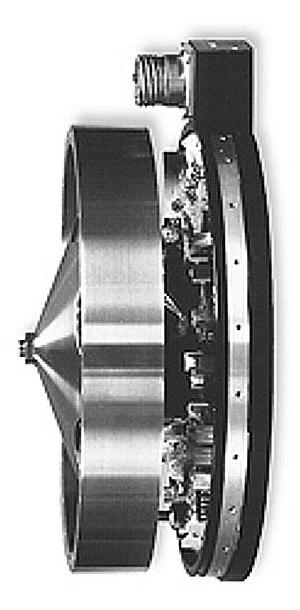
Une roue de réaction est un type de volant d'inertie utilisé dans les engins spatiaux pour modifier leur moment angulaire sans consommer de carburant, seulement de l'électricité. Les roues de réaction sont utilisées pour effectuer des changements d'orientation d'un engin spatial stabilisé 3 axes pour pouvoir maintenir ses instruments ou ses équipements pointés vers une portion du ciel donné. Il est d'usage courant sur les sondes spatiales, les satellites d'observation de la Terre, les satellites de télécommunications et les télescopes spatiaux. L'utilisation des roues de réaction, qui remplacent dans cet usage les propulseurs, permet d'augmenter la proportion de la charge utile dans un engin spatial en limitant ou annulant le besoin d'emport de carburant pour le contrôle d'orientation. En contrepartie la roue de réaction est un mécanisme en mouvement sujet à l'usure et l'arrêt prématuré d'une mission spatiale est assez souvent lié à la défaillance de ce type d'équipement.